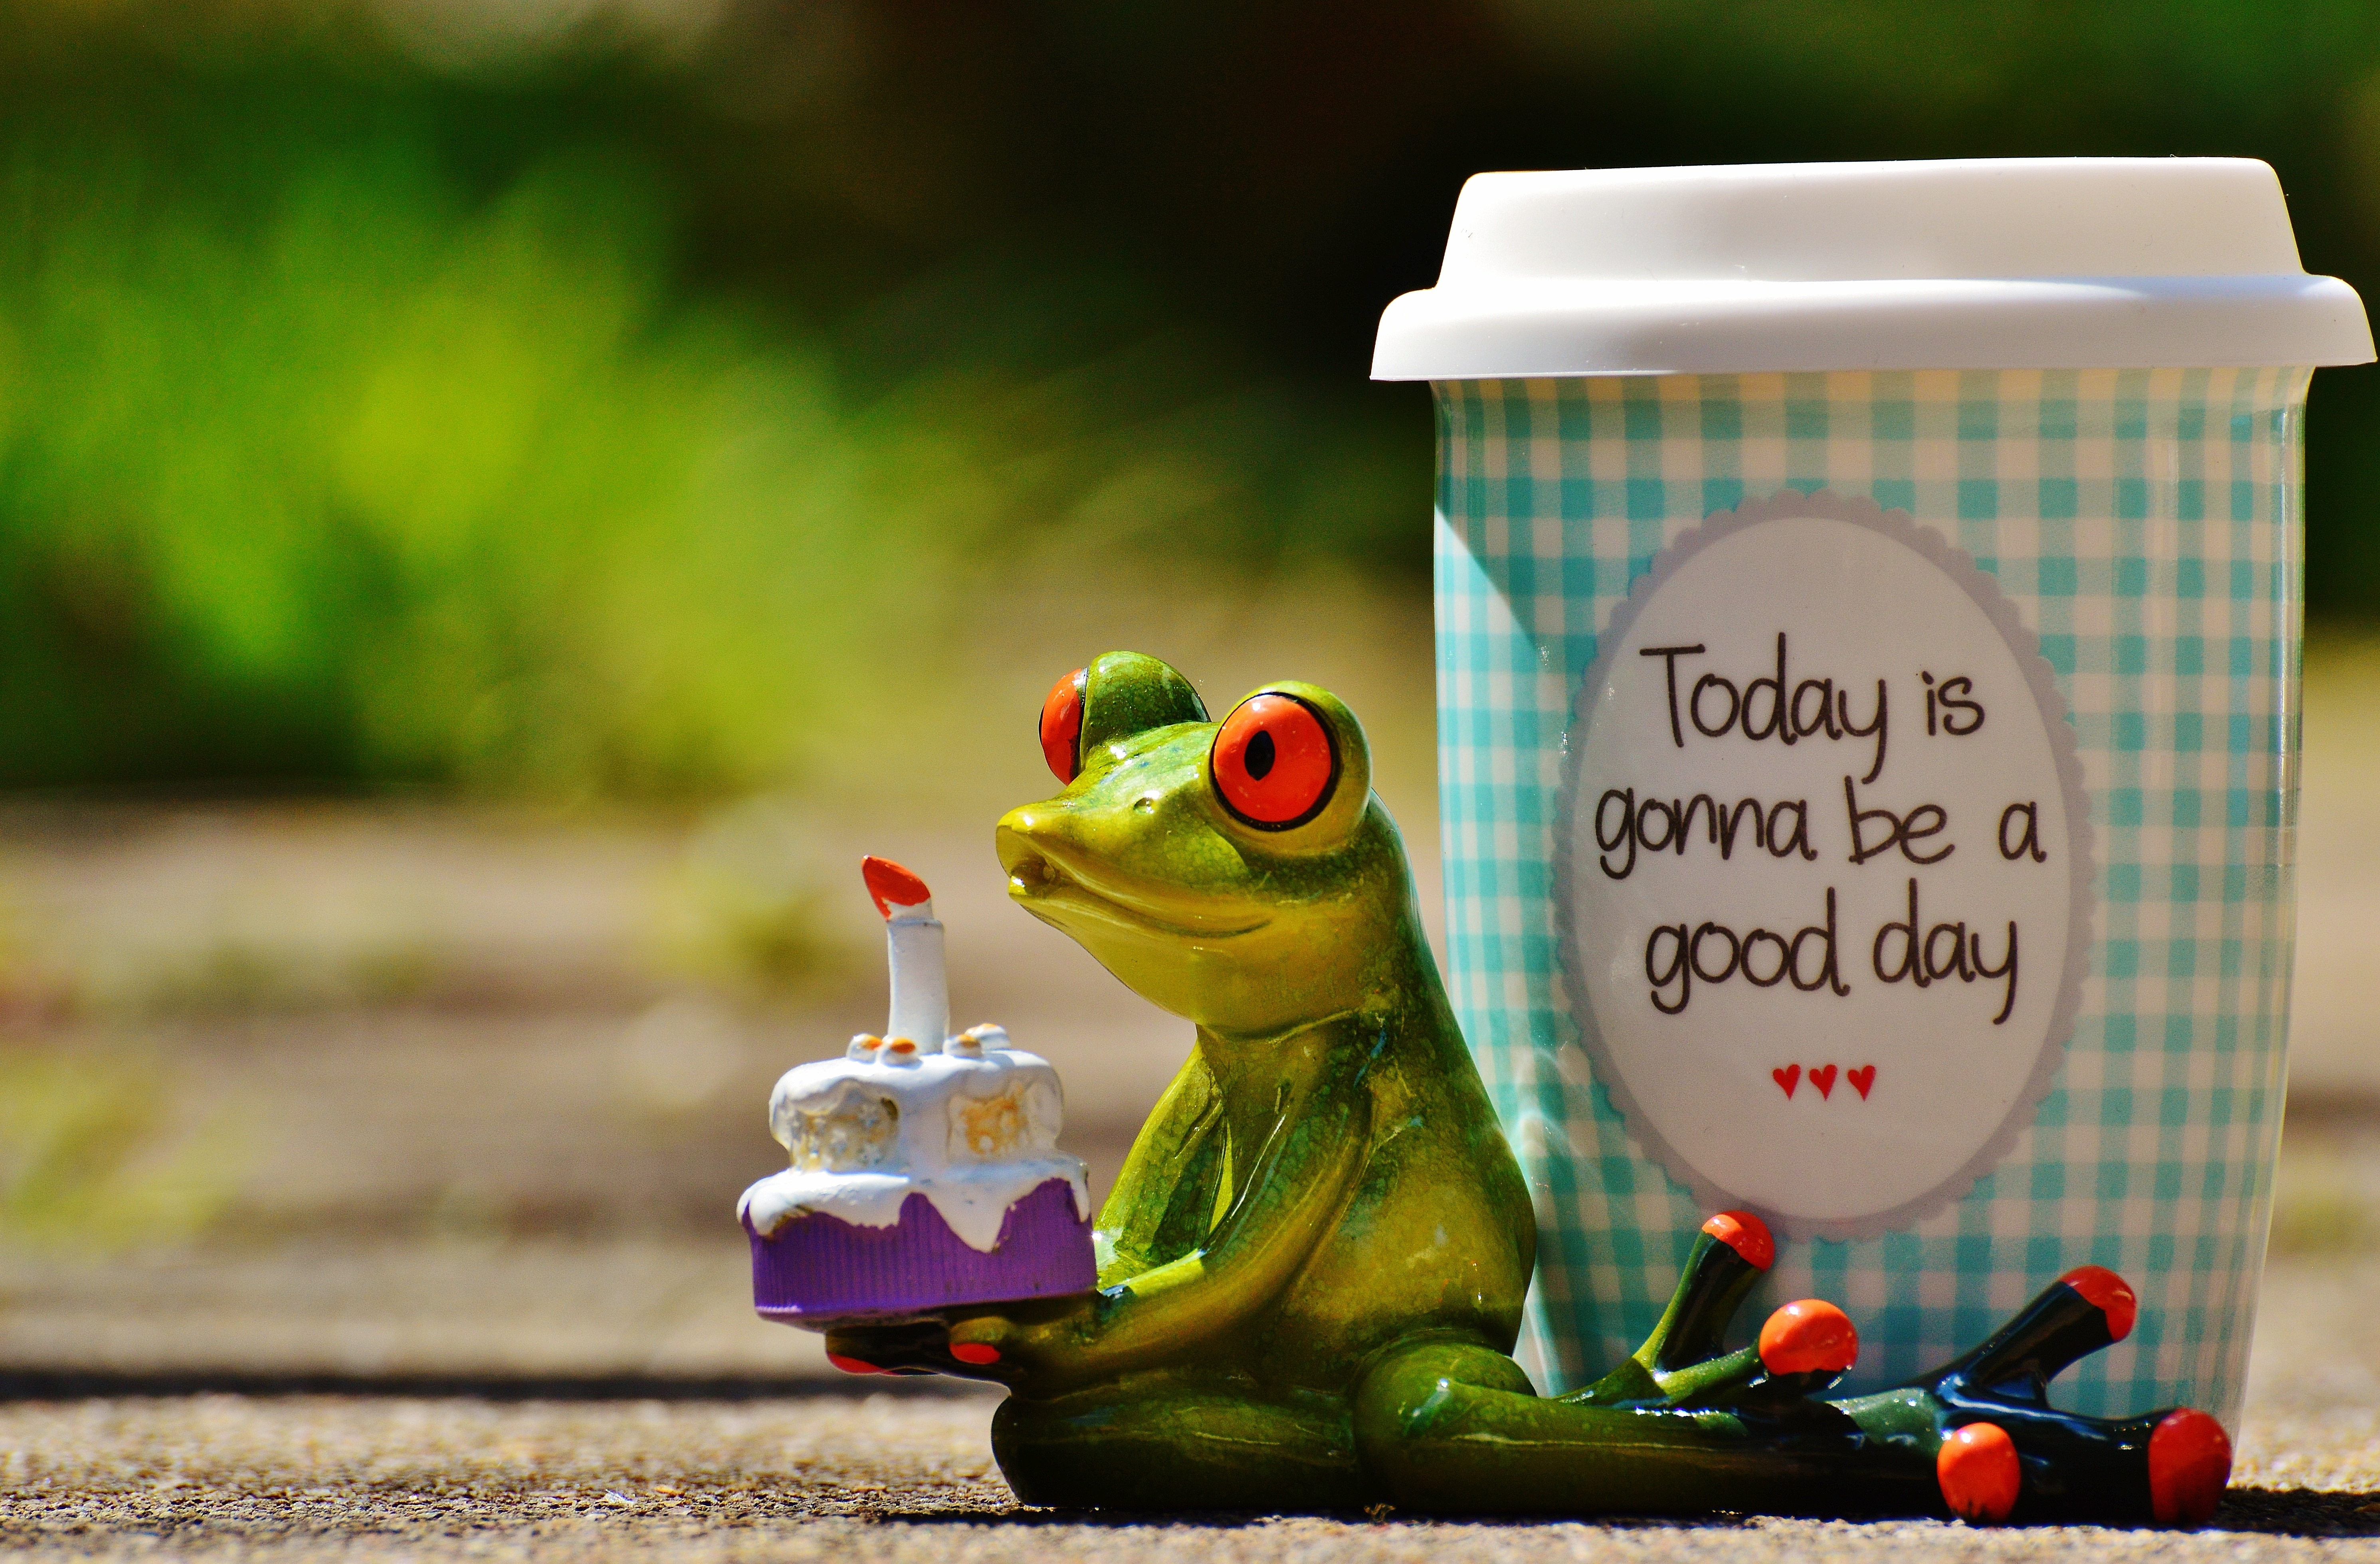
coffee, sweet, cute, cup, green, color, frog, amphibian, smile, laugh, start, cheerful, happy, happiness, courage, funny, joy, day, birthday, emotion, frogs, positive, beginning, good mood, keep smiling, joy of life, beautiful day, life is beautiful, pep talk